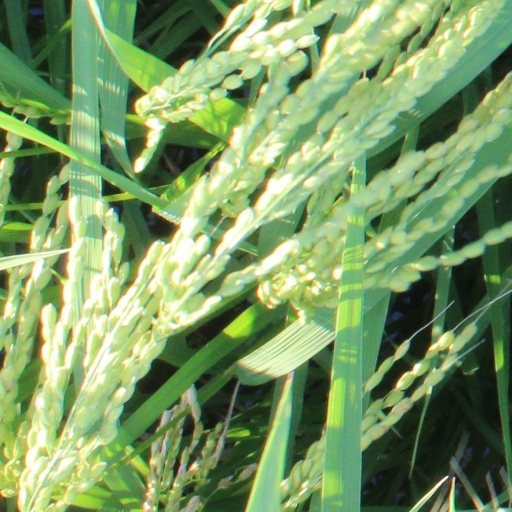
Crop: rice